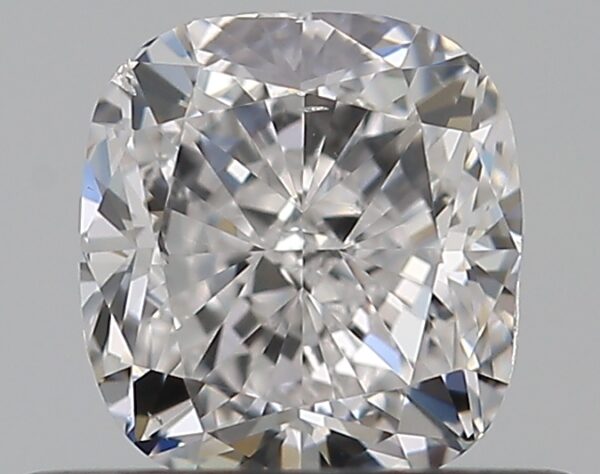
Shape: cushion
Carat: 0.5
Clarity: VS2
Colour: D
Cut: VG
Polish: EX
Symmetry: VG
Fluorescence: N
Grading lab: GIA
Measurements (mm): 4.6 x 4.26 x 2.95